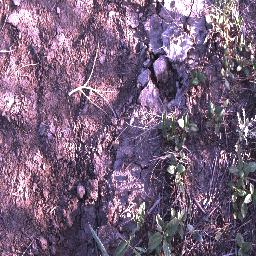
Label: negative